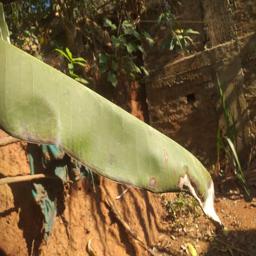
Label: MALBHOG LEAF